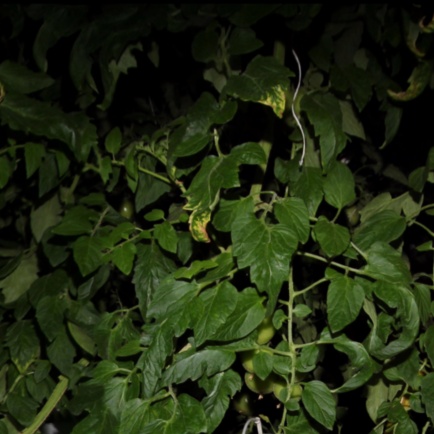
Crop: tomato